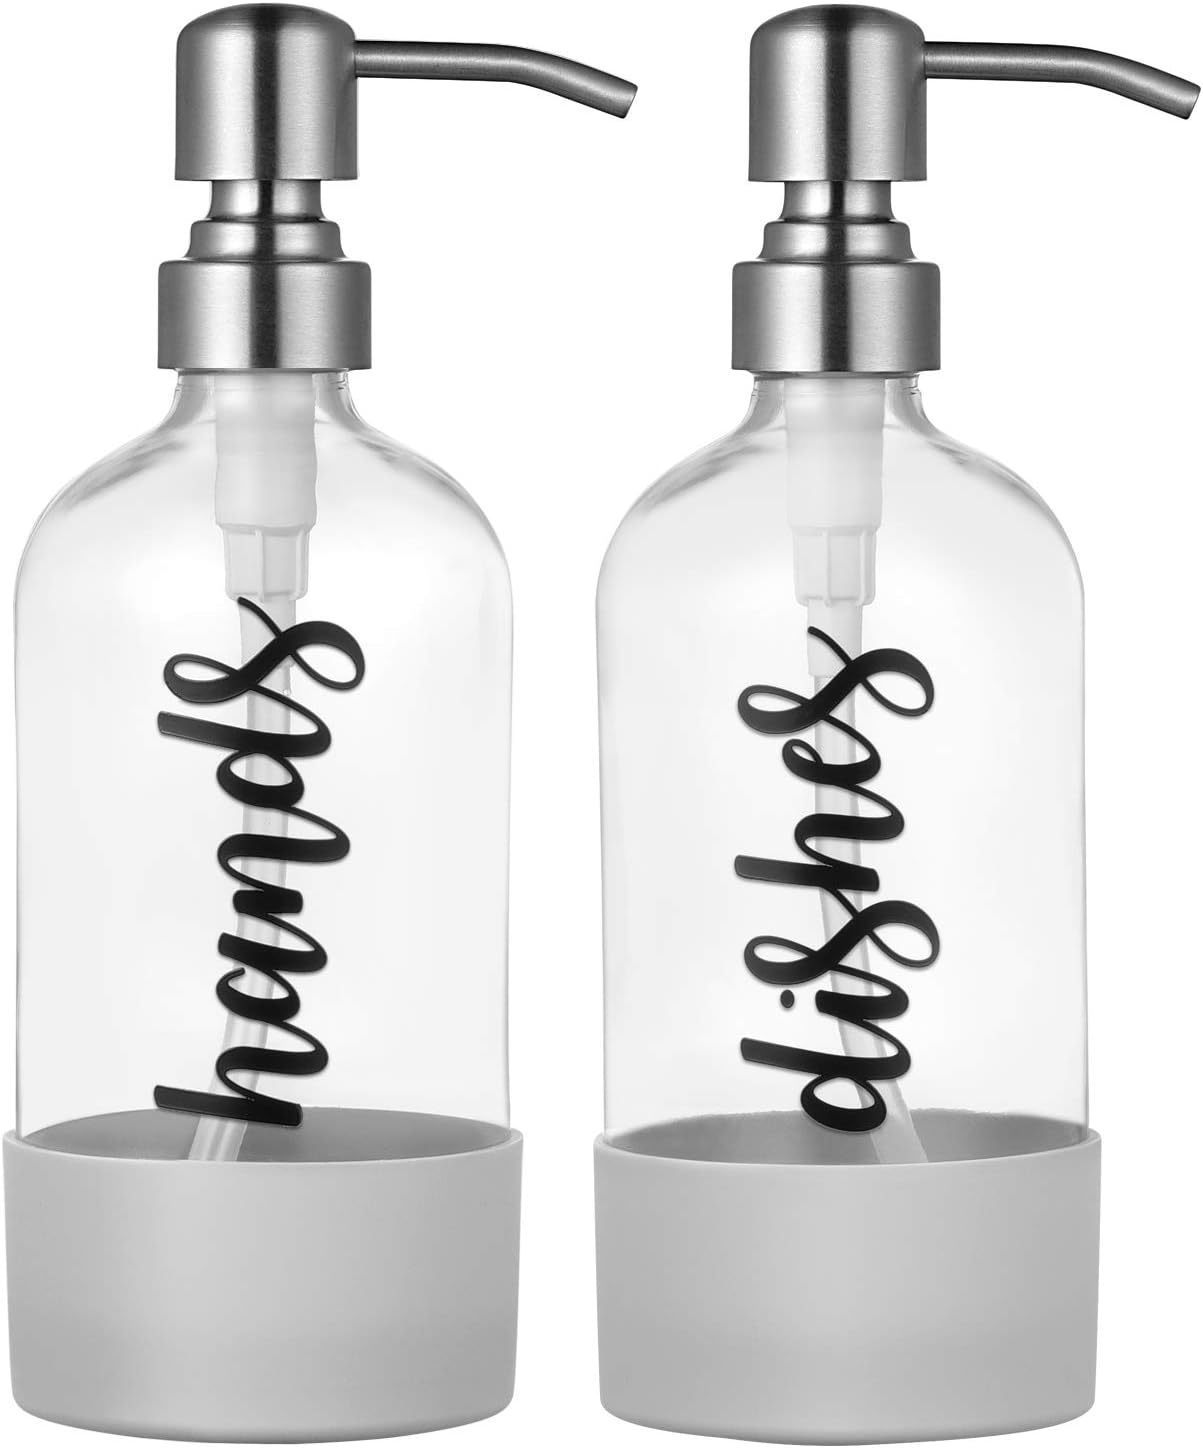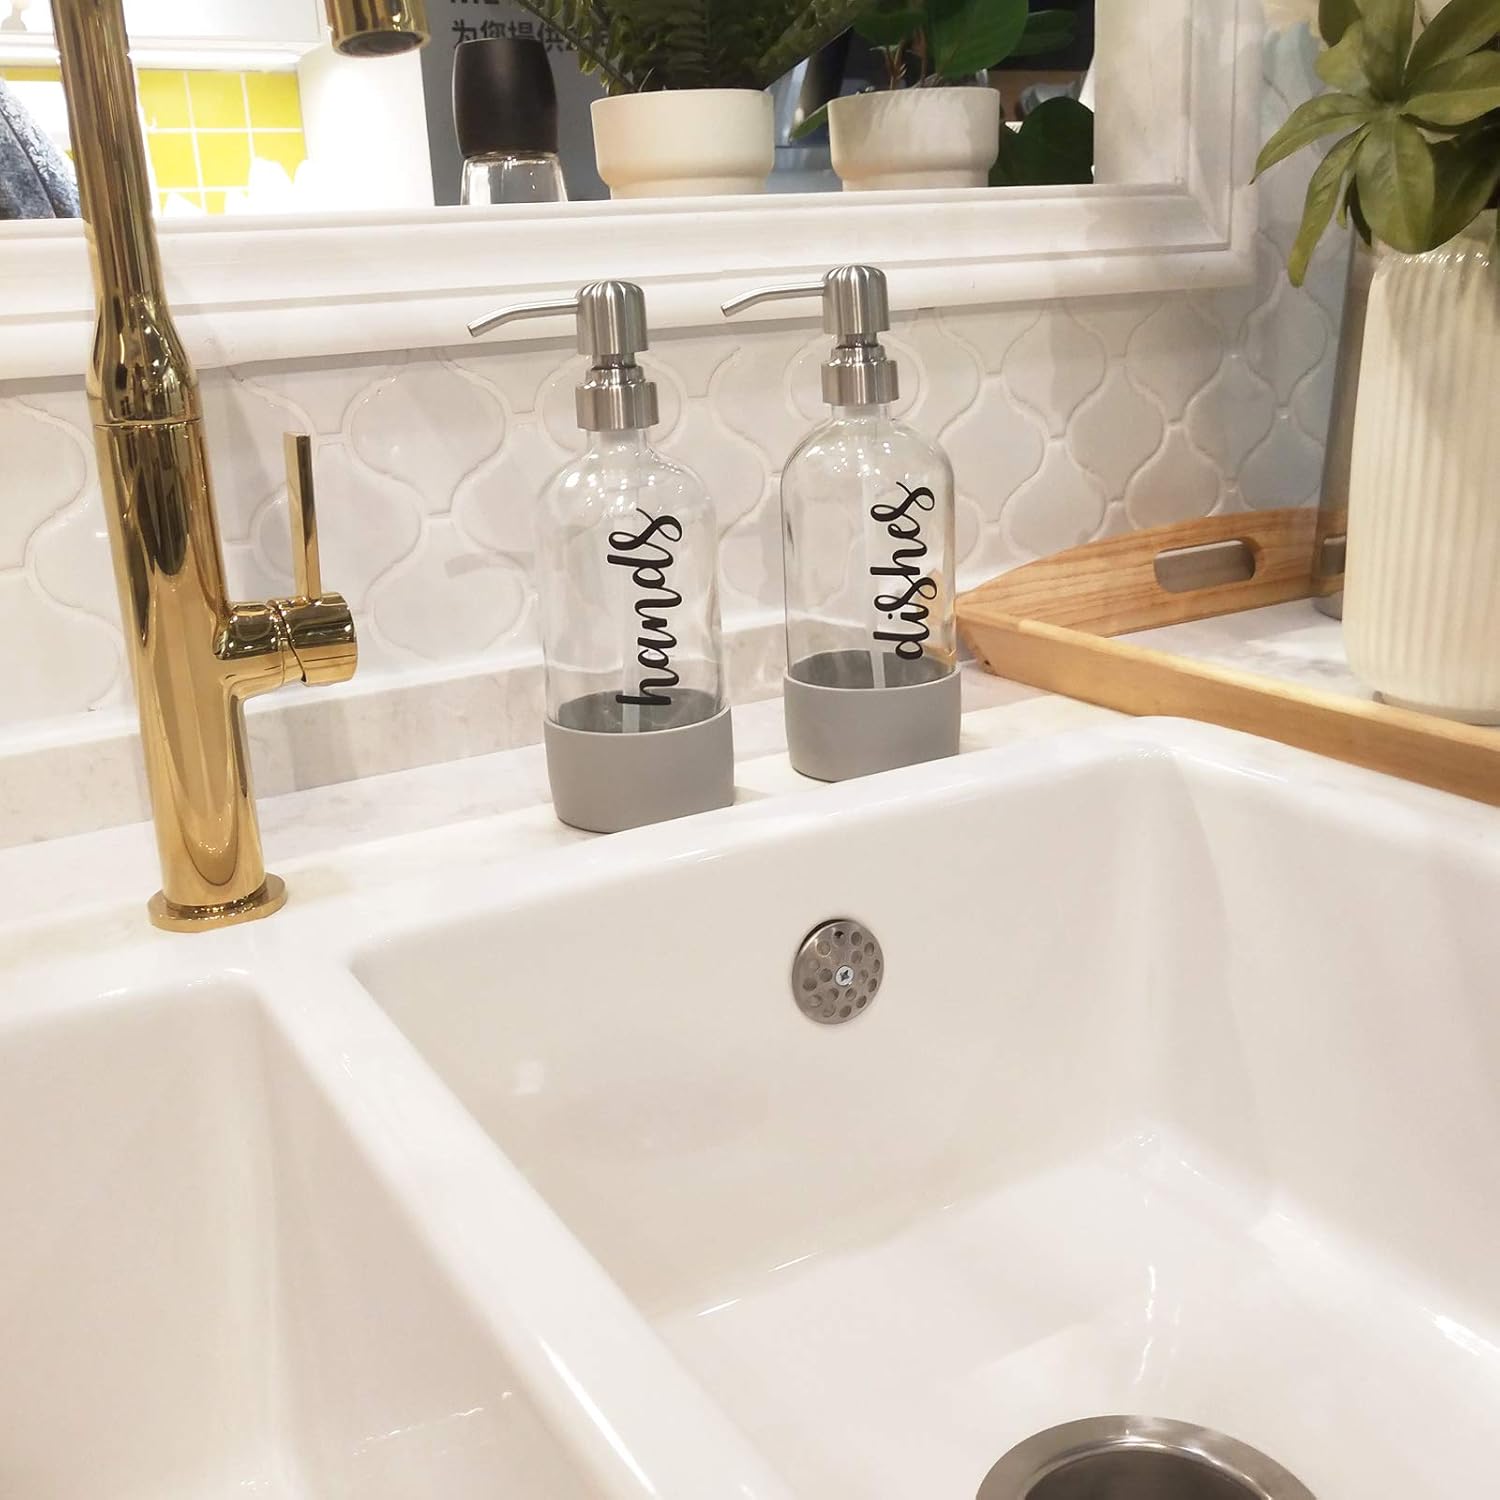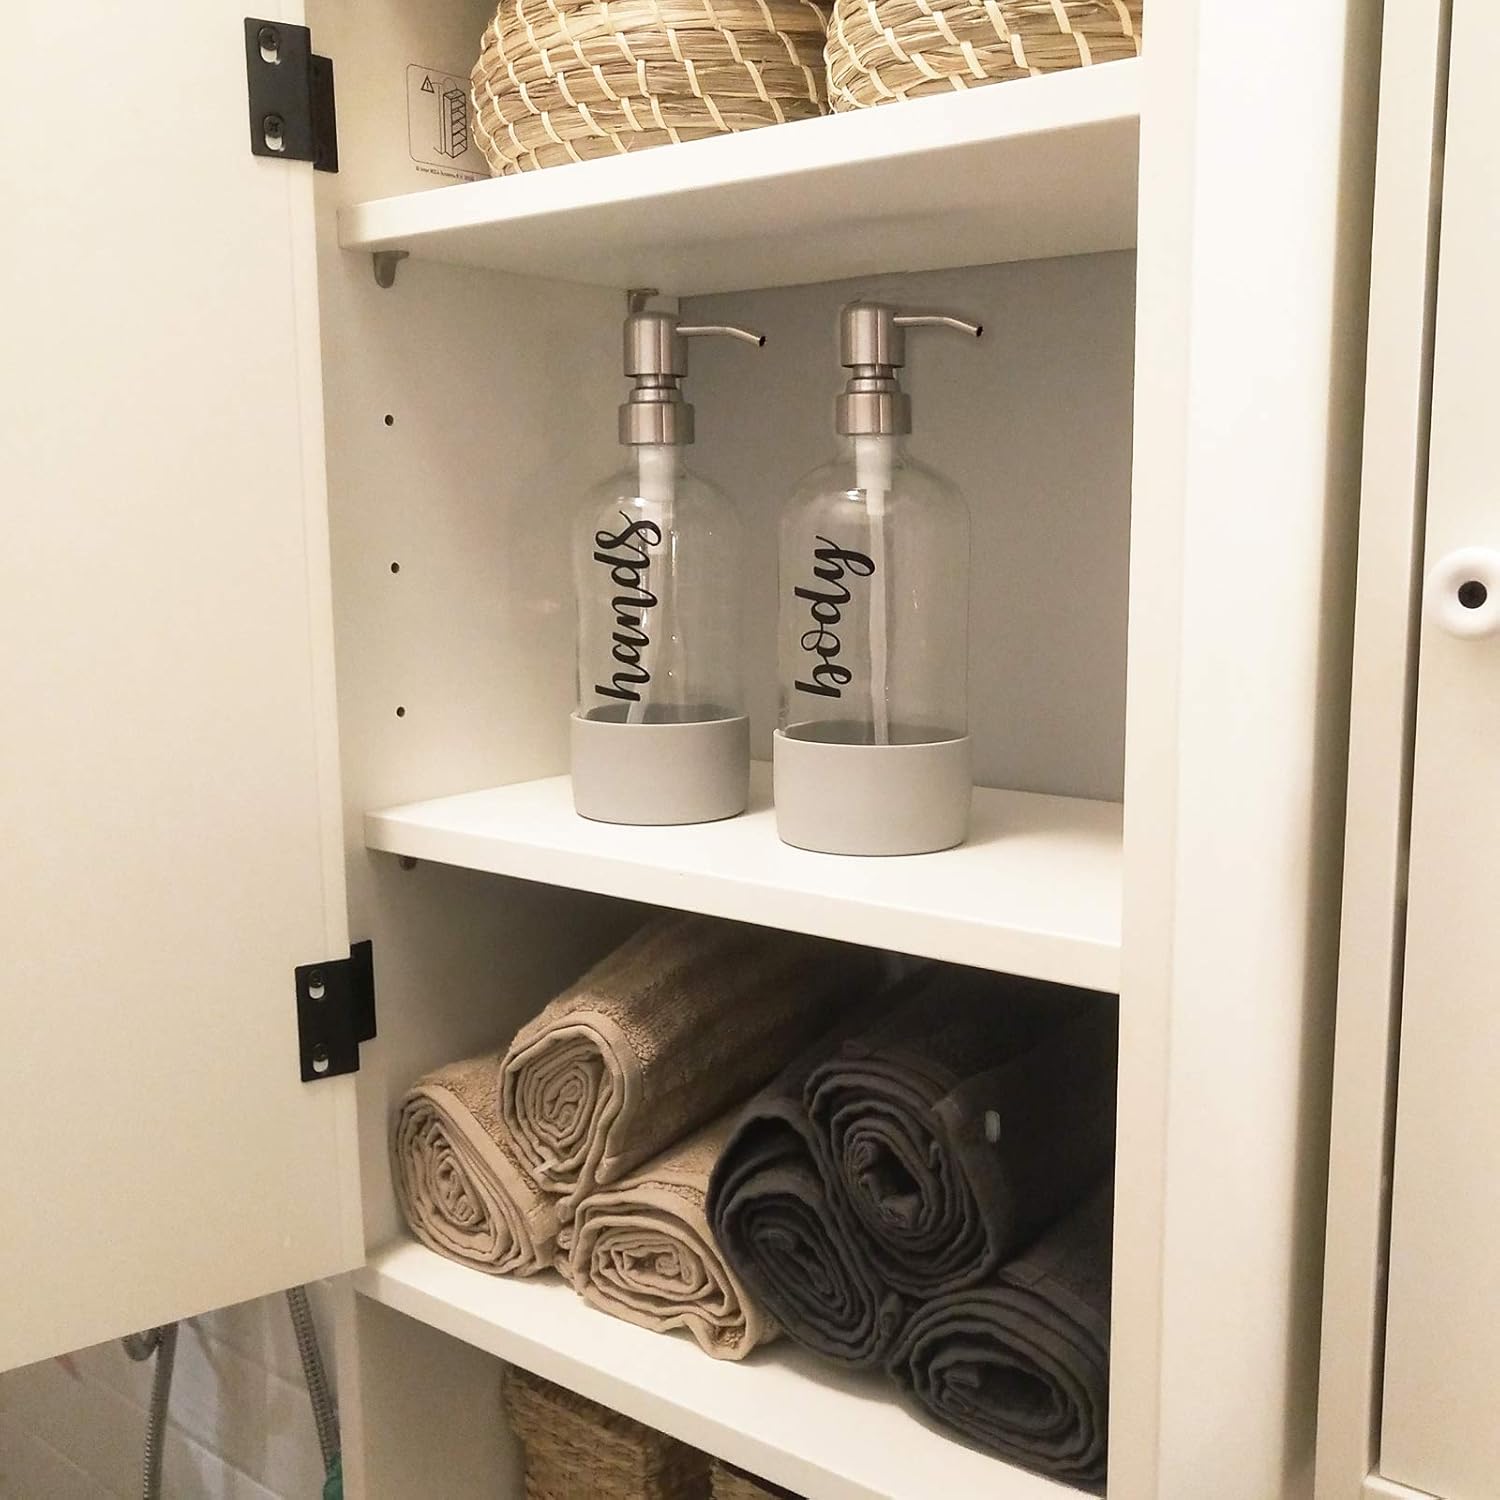
DYHAXA Reusable Glass Soap Dispenser for Hands, Dishes, Kitchen, Bathroom, with Silicone Sleeve and Labels (16 OZ, 2 Pack)
Category: Amazon Home
About DYHAXA Home Essential Brand Beautiful accessories for your bath, kitchen and office.  Our signature reusable glass hand soap dispenser the perfect way to start cutting outside single-use plastic from your home.  These clear glass soap dispenser with Vinyl labels to give the effect of etched glass are perfect for the kitchen. They each hold 16oz of your favorite soap. Dimension of each glass container are approximately 8.25” tall with the pump open and a 2.75” diameter. The silver brushed color pump to match your space. Included protective silicone sleeve and vinyl labels.  - MOVE BEYOND PLASTIC AT HOME Scrub up without plastic-waste without reusable hand soap dispenser. Our durable glass alternative to single-use plastic soap bottles helps keep plastic waste out of your home and the landfills.  - DURABLE GLASS + PROTECTIVE SILICONE SLEEVE Our refillable bottles are designed for real life. They’re made of durable, lead-free, partially recycled glass. Plus, the bottle dishwash safe.  How do I clean this soap dispenser? Our refillable dish soap dispenser is dishwasher safe. Just remove the silicone sleeve and stainless-steel pump before placing in the dishwasher, or hand wash it. What is a vinyl label? Made from durable vinyl that is water and oil resistant. These labels are easy and fun to apply. Do you sell just the vinyl labels? Sorry, but I do not sell the labels on their own. Vinyl Decal Stickers Application Instructions + Firmly rub fingers over the label to make sure vinyl is adhered to the transfer tape and peel back slowly.  + Line up the label onto the bottle and firmly rub fingers over label.  + Peel transfer tape slowly away from vinyl label.  + Gentle hand washings recommended for products containing vinyl labels.
Features: 2 pack 16 oz high quality clear glass hand soap dispenser with silver stainless steel brushed pump and ultra-gray protective silicone sleeve, ideal for the office, guestroom, or sink | Stylish waterproof matte black vinyl decal labels will give you luxury hotel vibes all day long (“dishes” “hands”) | Refill over and over with your favorite product. Instantly elevate the look of your kitchen and bathrooms with your “Essential Collection” | DYHAXA Values, BPA free and LEAD free, made with reclaimed material, recyclable packaging | Why we love this product? Eliminate plastic waste, durable deigned made from responsible material